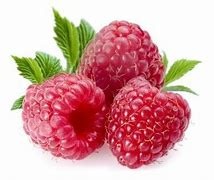
Label: raspberry